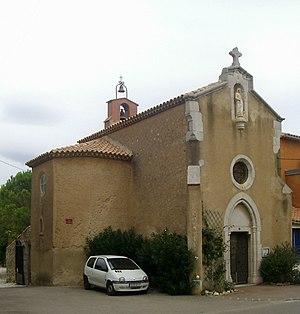
L'église Sainte-Germaine à Caves
Caves est une commune française, située dans le département de l'Aude en région Occitanie.